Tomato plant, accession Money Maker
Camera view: tilt-top (135 deg); turntable rotation: 0 degrees
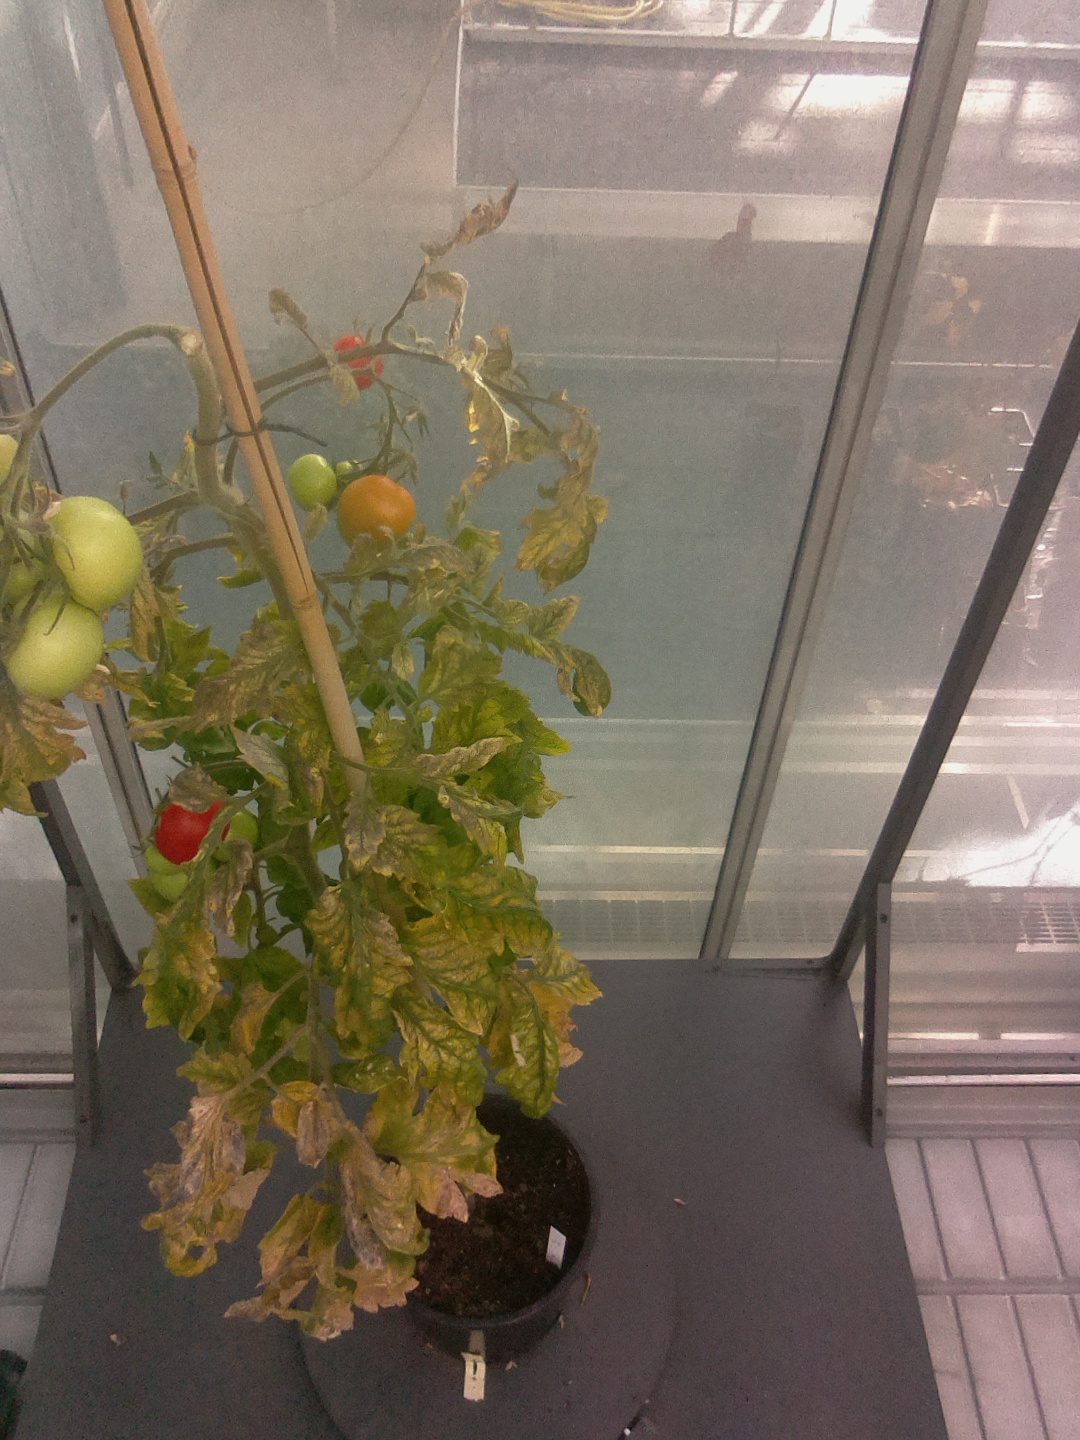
BBCH growth stage 82: 20%-30% of fruits show typical fully ripe color